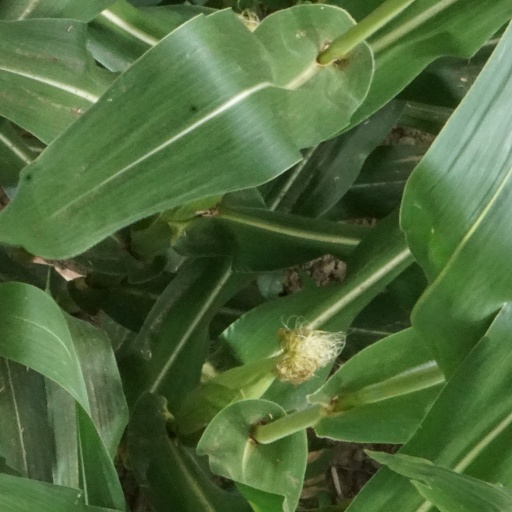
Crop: maize; corn